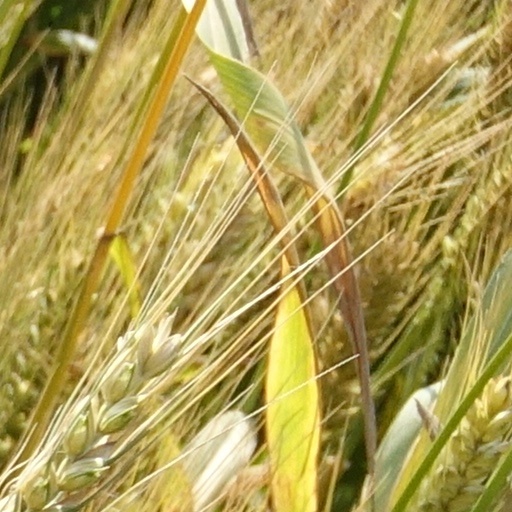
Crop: wheat